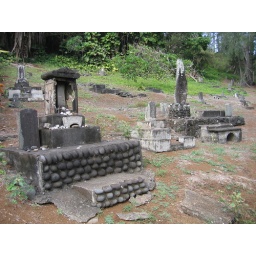
An old Japanese cemetery in the Village of Hana. Overlooks the red sand beach at Kaihalulu Bay.